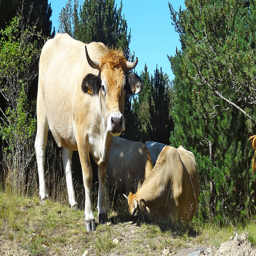
Two cows in a field, one standing and one sitting.
two bulls in a field between bushes with a sky background
A cow is shown standing while others are in the background.
A herd of cows grazing on the grass.
A steer standing next to one that is laying down.